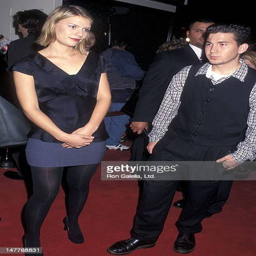
actor and guest attend the westwood premiere